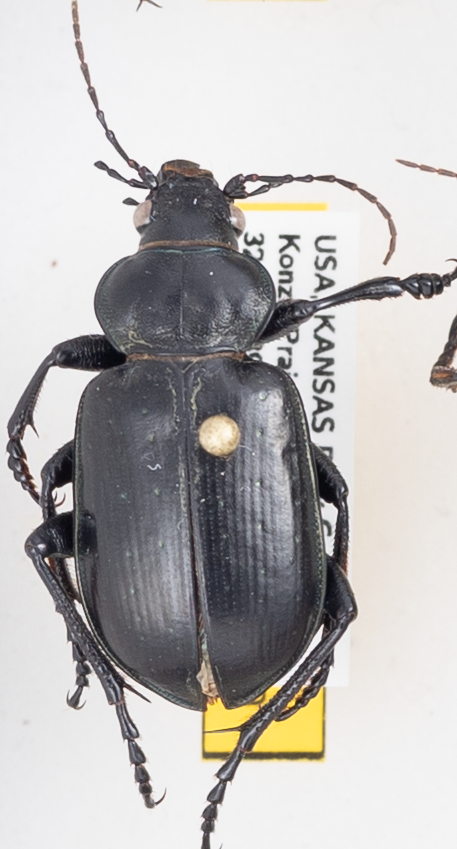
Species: Calosoma affine
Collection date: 2018-08-16
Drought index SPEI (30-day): -0.608
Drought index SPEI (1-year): -2.09
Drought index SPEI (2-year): -1.45